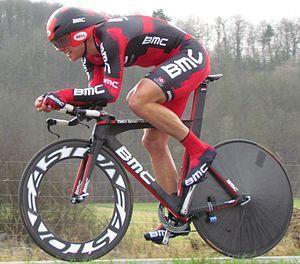
Hushovd paris nice 2012